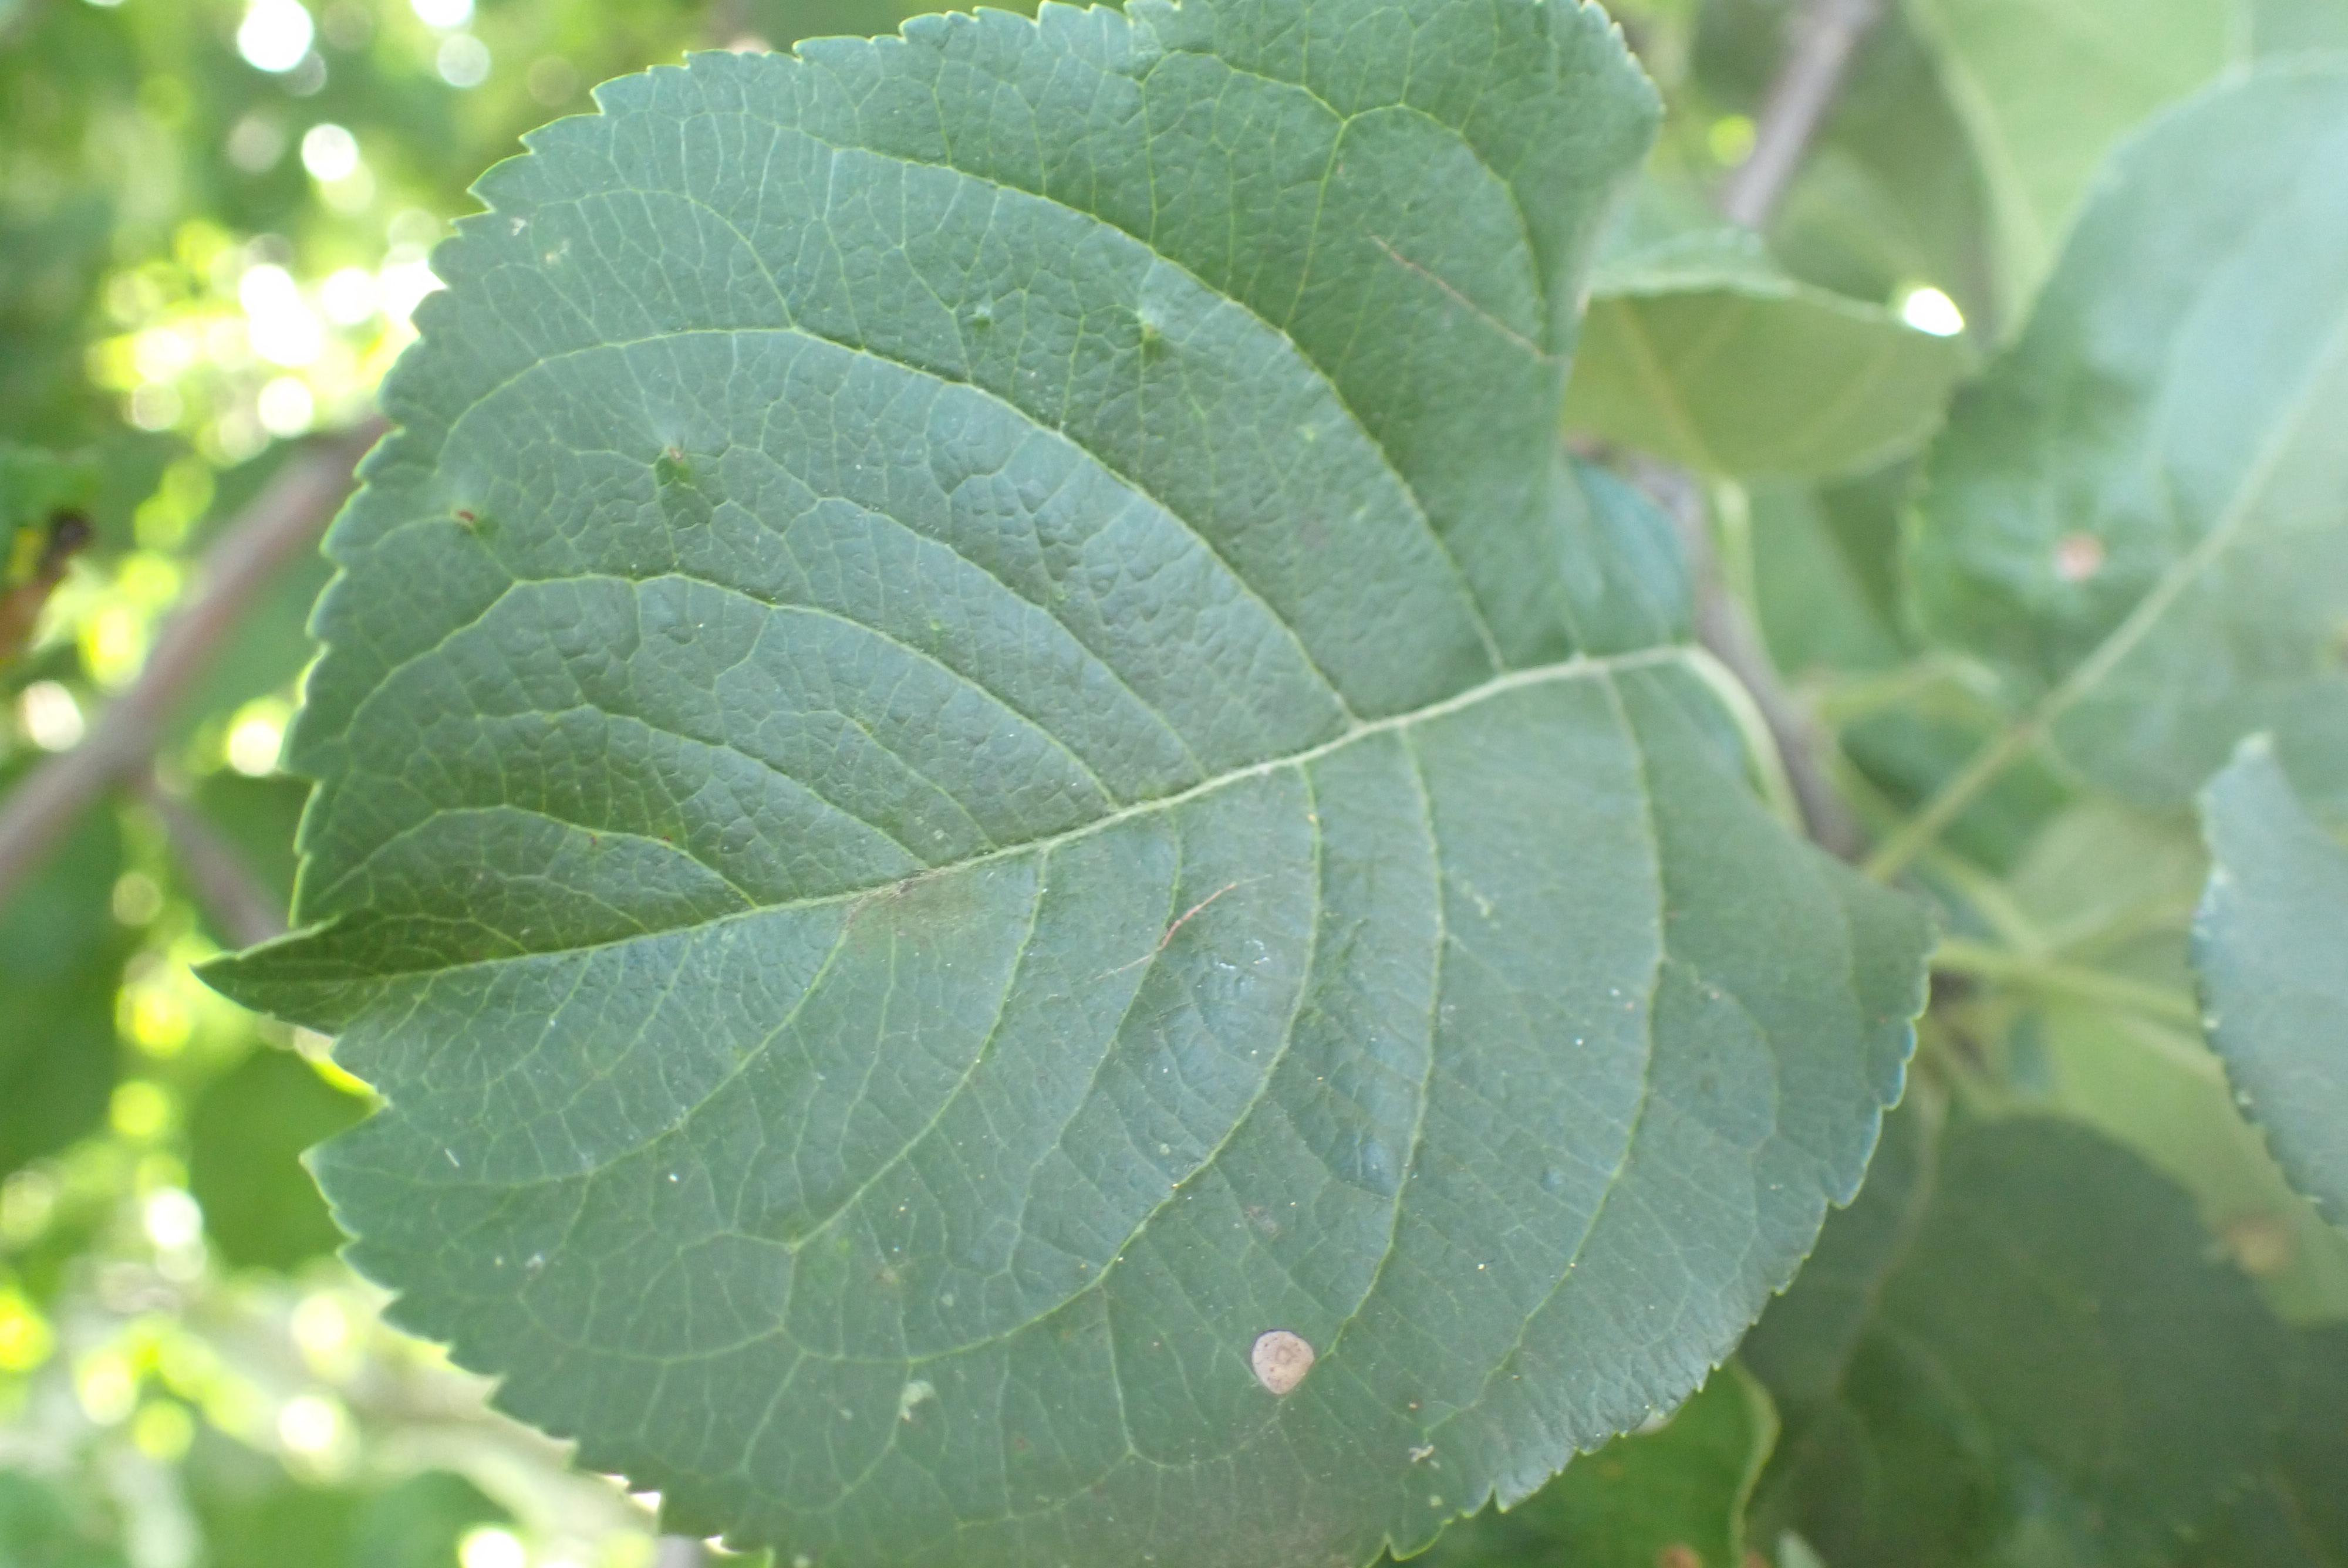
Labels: scab, frog_eye_leaf_spot